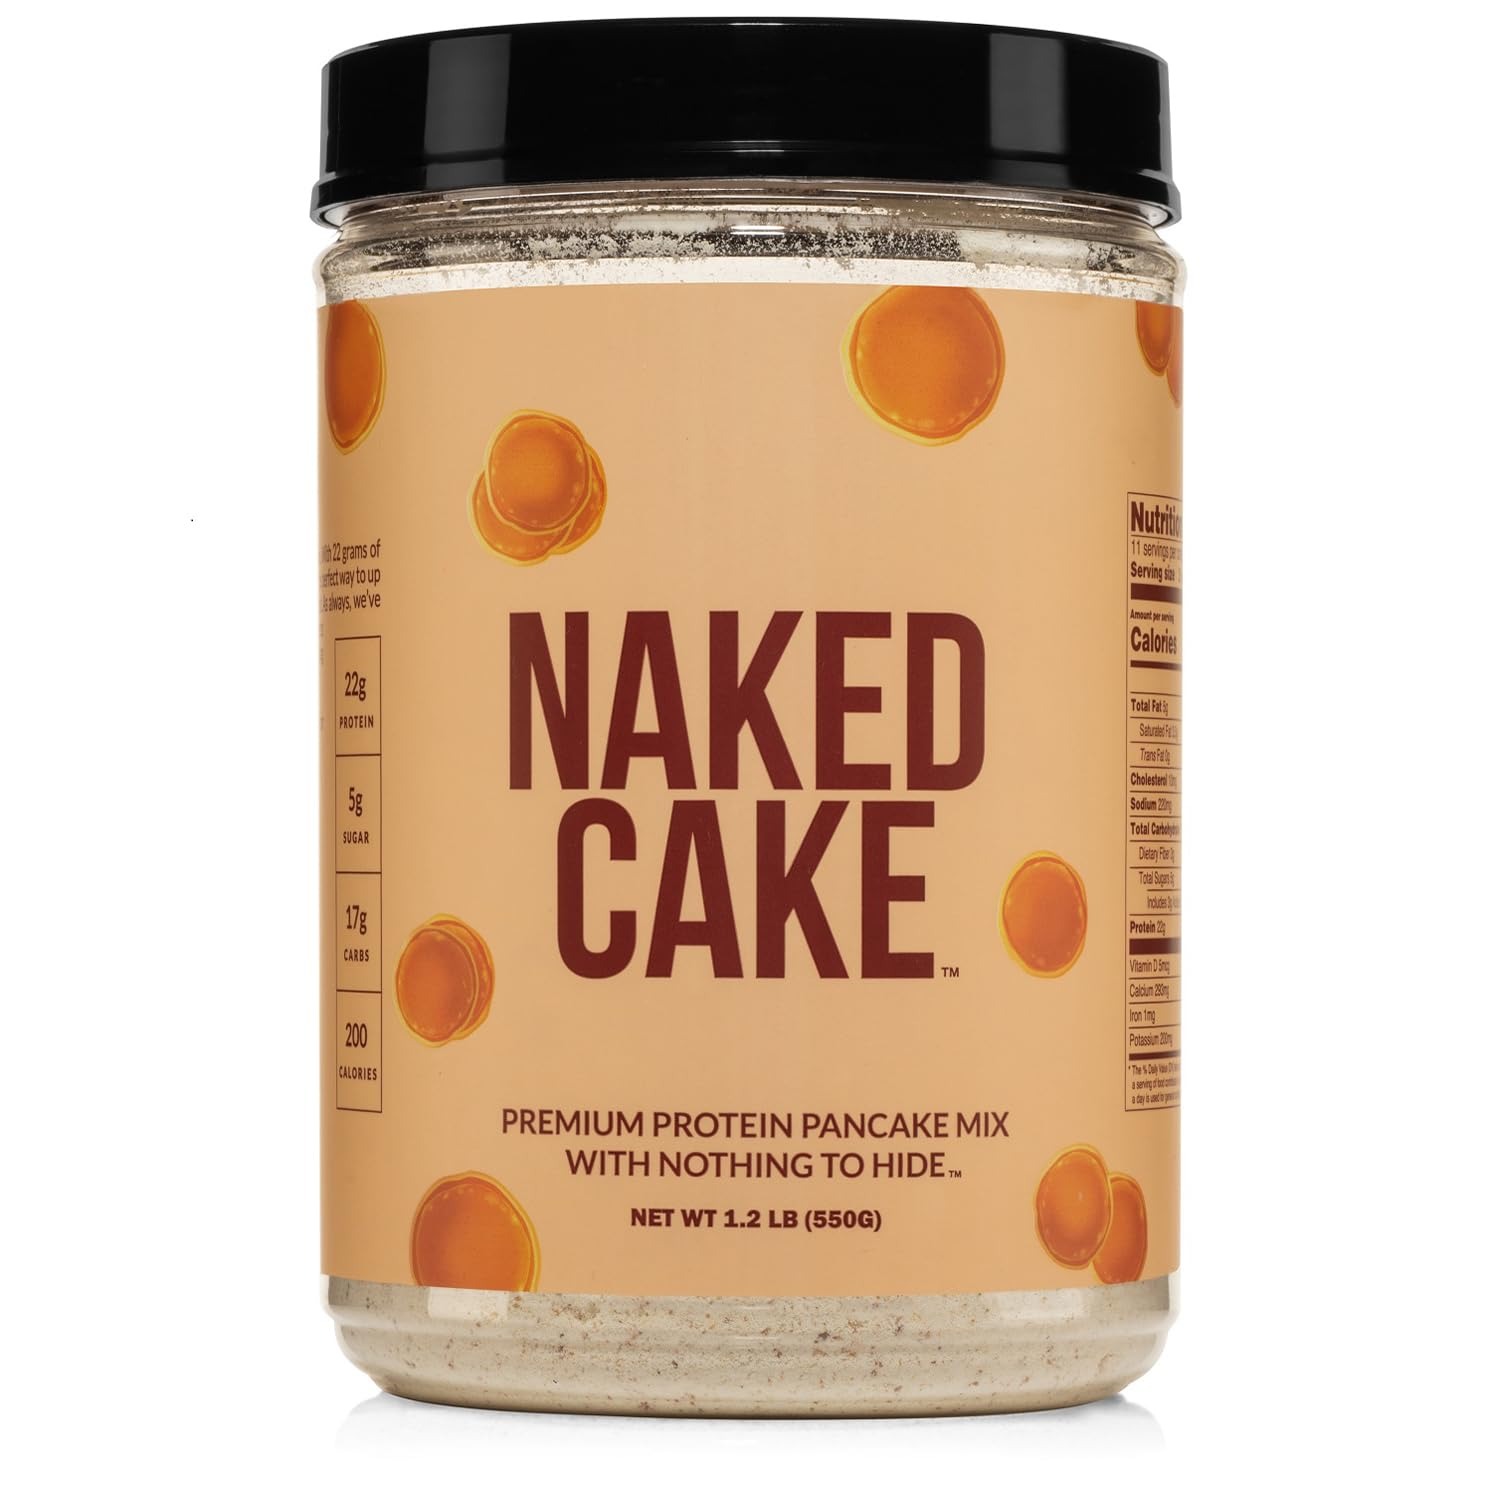
Item Name: Naked Cake - High Protein Pancake & Waffle Mix, 22G Protein Per Serving, Gluten Free, Non-Gmo, No Soy, No Artificial Sweeteners, Flavors Or Colors - 1.2 Lb (Buttermilk)
Bullet Point 1: SATISFY YOUR CRAVINGS: Fuel up and start your day right with our high protein pancake mix. Carefully crafted with premium ingredients, Naked Cake is the perfect healthy pancake and waffle mix that allows you to indulge confidently.
Bullet Point 2: UPGRADE YOUR DAILY NUTRITION: Crave-worthy protein pancakes that don’t jeopardize your health goals. Each delicious serving of Naked Cake offers 22g of Protein, 5g of Sugar, 17g of Carbs, and only 200 calories.
Bullet Point 3: PACKED WITH PROTEIN: Our protein pancake mix contains premium whey protein to support your fitness goals. Added MCT oil prolongs satiation and energy supply to keep you feeling satisfied throughout the day.
Bullet Point 4: GLUTEN-FREE PANCAKE MIX: GMO Free, Soy Free, and Gluten-Free. Our protein pancakes mix provides the delicious flavor you want, without any of the harmful extras. Contains no artificial sweeteners, flavors, or colors.
Bullet Point 5: HEALTHY PROTEIN PANCAKES: Just add two scoops of Naked Cake to water, mix thoroughly, and create delicious protein pancakes or protein waffles. Why stop there? Add our protein mix powder to other baking recipes – such as cakes or muffins for an extra protein boost.
Product Description: Naked Cake is a high protein pancake mix with 22g of protein and only 5g of sugar. No artificial sweeteners, flavors or colors. GMO Free, Soy Free and Gluten-Free.
Value: 19.2
Unit: Ounce

Price: 21.6